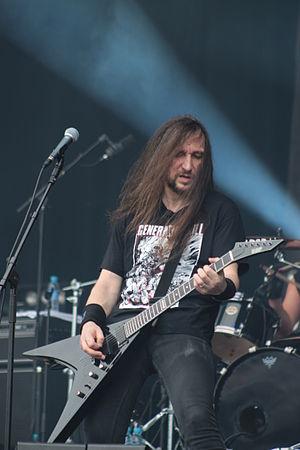
Kragen Lum, Heathen, Helfest 2013, Fr-44-Clisson.
Lee Altus est un guitariste de thrash metal américain né le 13 mai 1966.
Heathen est un groupe de thrash metal américain, originaire de San Francisco, en Californie. Il est formé en 1984 par Lee Altus et Carl Sacco. Ils comptent au total trois albums studio : Breaking the Silence, Victims of Deception, et The Evolution of Chaos.